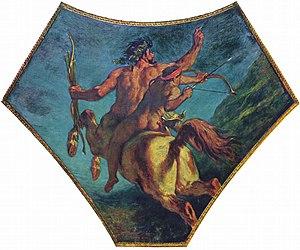
Le Prince, traduction française de l'ouvrage Il Principe ou De Principatibus est un traité politique écrit au début du XVIᵉ siècle par Nicolas Machiavel, homme politique et écrivain florentin, qui montre comment devenir prince et le rester, analysant des exemples de l'histoire antique et de l'histoire italienne de l'époque. Parce que l'ouvrage ne donnait pas de conseils moraux au prince comme les traités classiques adressés à des rois, et qu'au contraire il conseillait dans certains cas des actions contraires aux bonnes mœurs, il a été souvent accusé d'immoralisme, donnant lieu à l'épithète machiavélique. Cependant, l'ouvrage a connu une grande postérité et a été loué et analysé par de nombreux penseurs.
Dans la mythologie grecque, Chiron est un centaure, fils de Cronos et de l’Océanide Philyra, nymphe qui vivait dans une grotte sur le mont Pélion, en Thessalie.